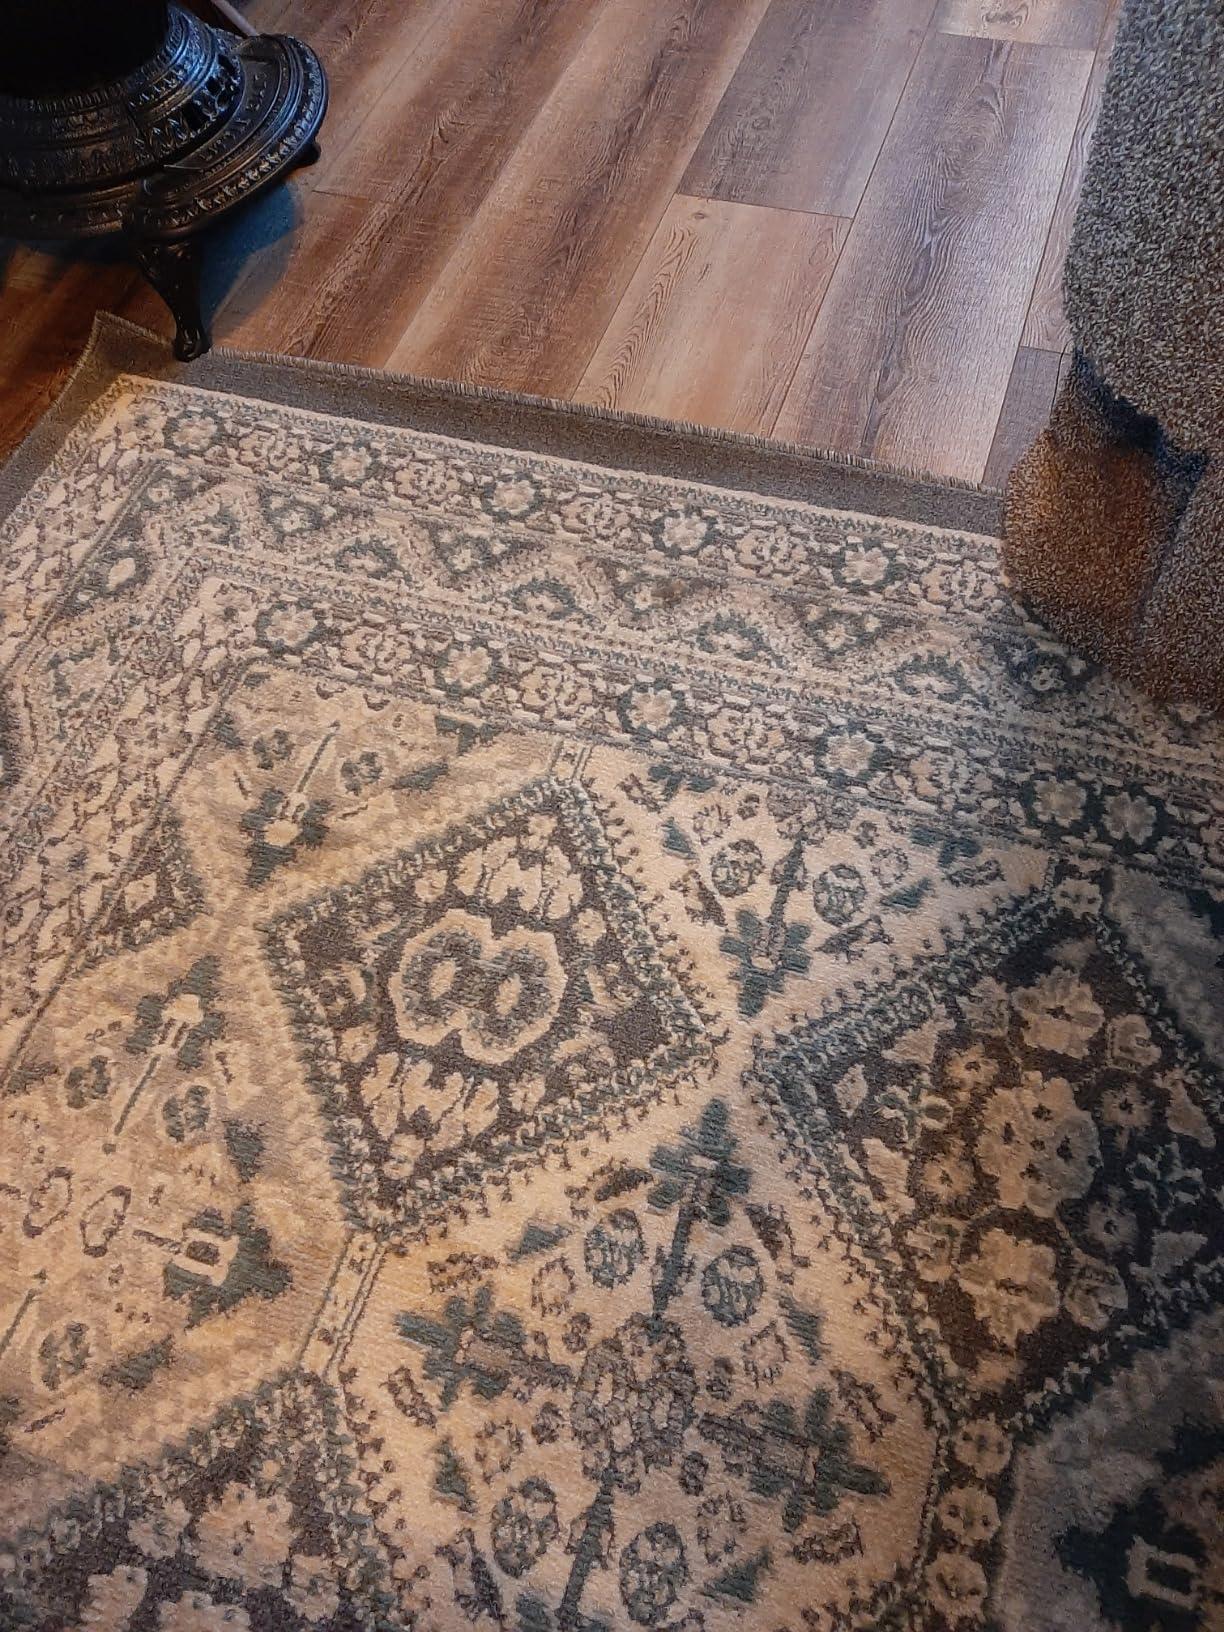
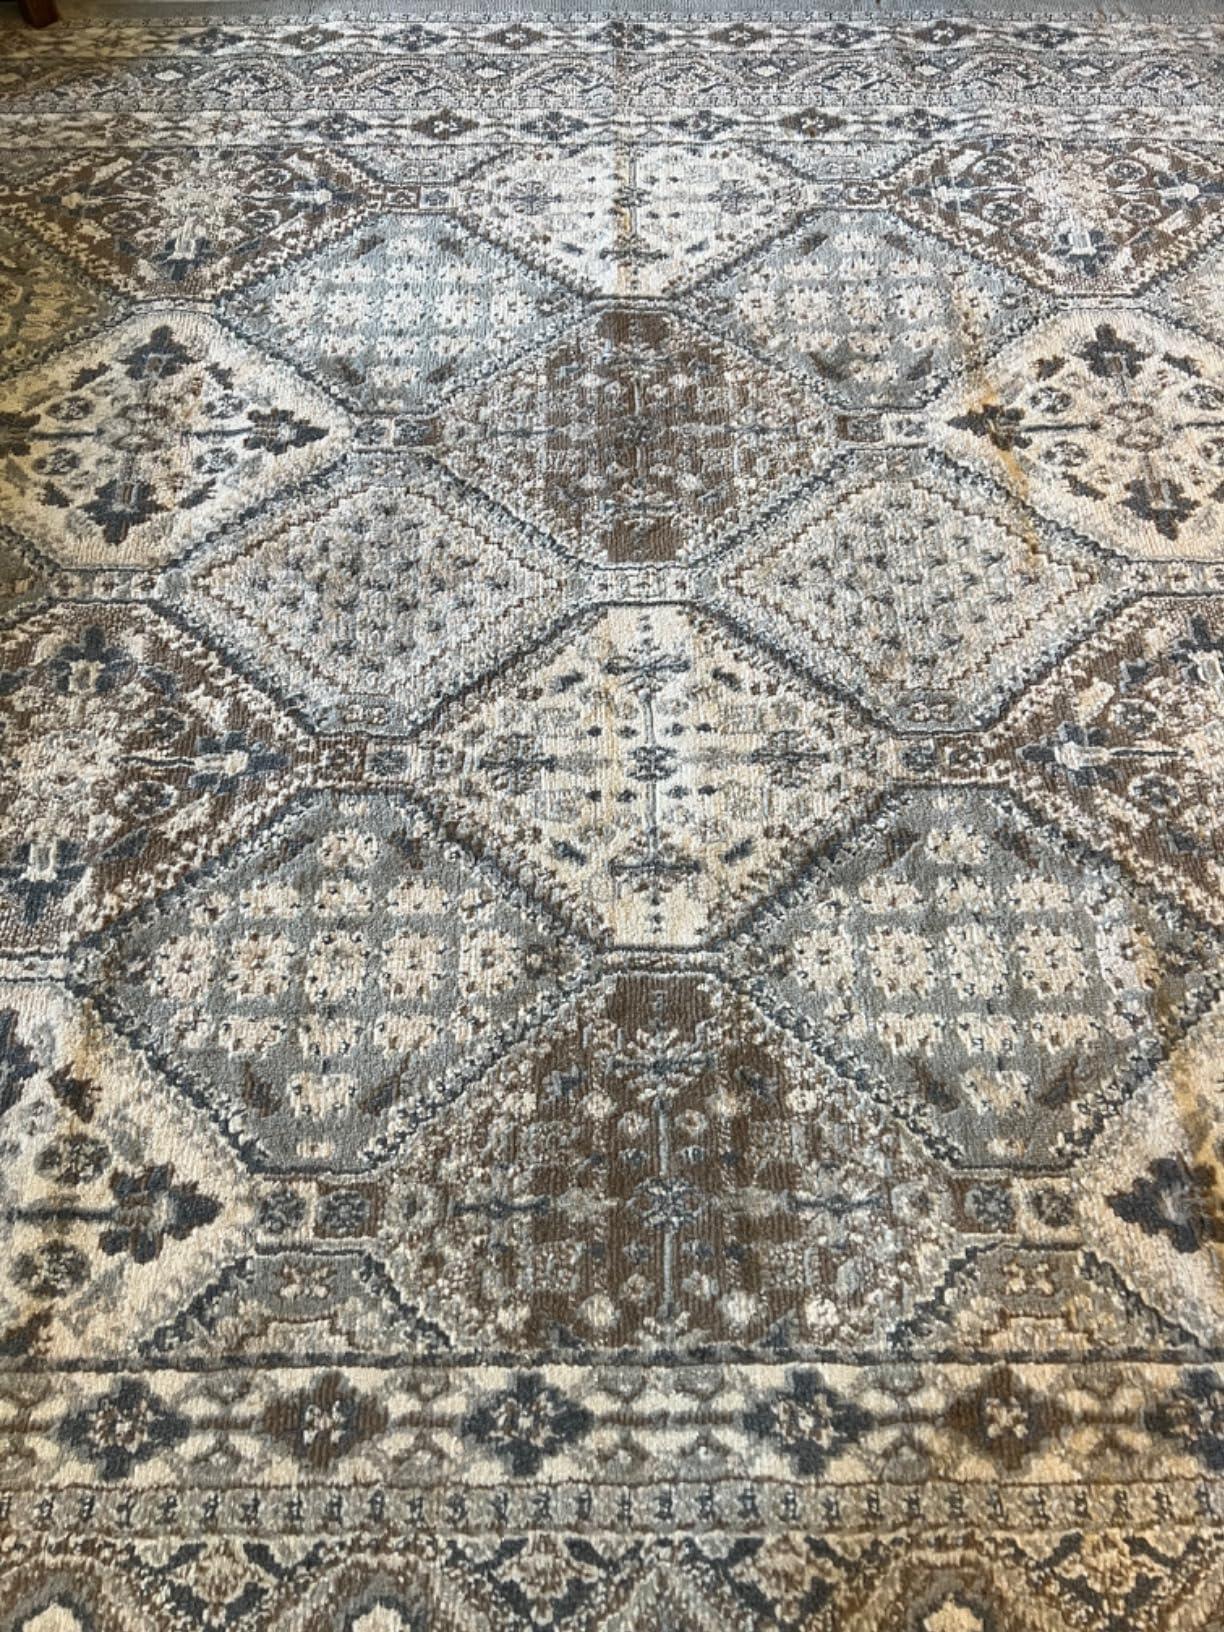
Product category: misc
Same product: yes